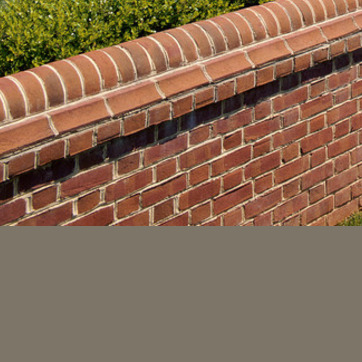
Material: brick